"W" Hour

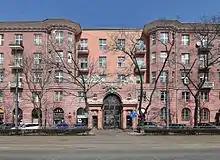
Dom dochodowy PKO (The Income House PKO) at 68 Filtrowa Street, where Antoni Chrusciel signed the order setting the "W" Hour to 5:00 PM on 1 August 1944.

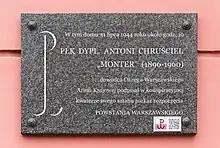
Memorial tablet on the building.

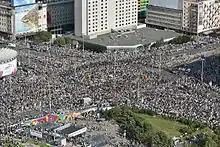
Commemoration of the "W" Hour on Roman Dmowski roundabout (2016)

Incoming reports on the situation in the city convinced general Reiner Stahel, the military commander of Warsaw, to declare an alarm for the Warsaw Garrison at 4:30 PM. The Germans, however, were unable to stop the uprising from happening.